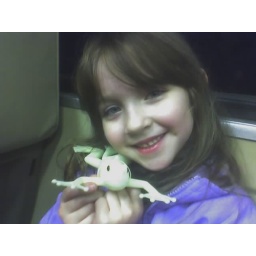
A girl and her plastic glow in the dark frog